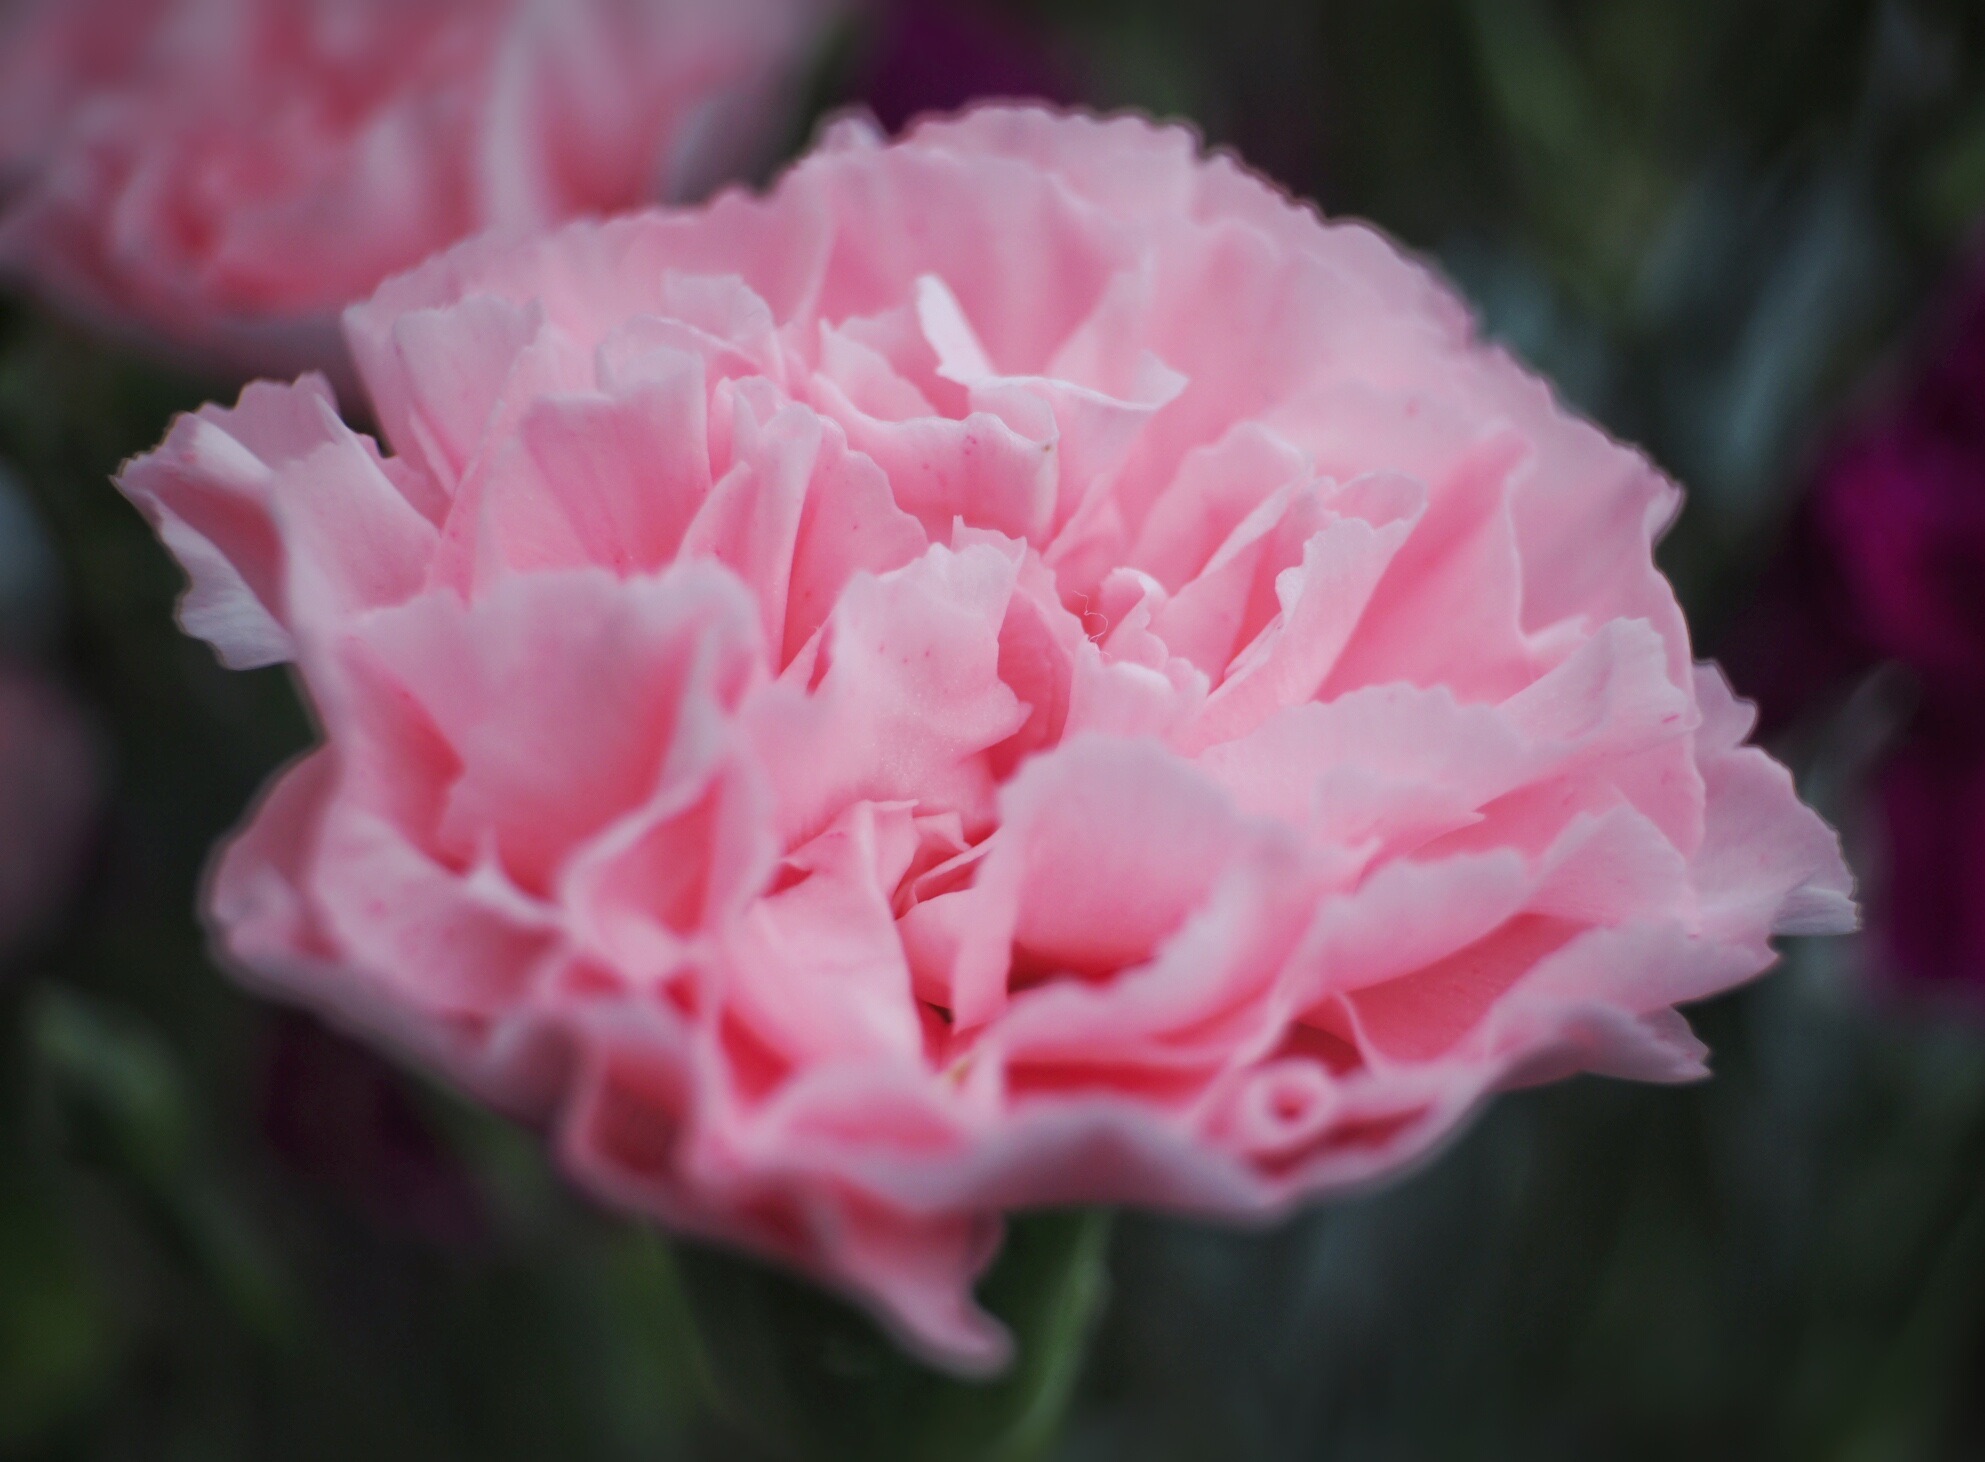
plant, flower, petal, rose, pink, flora, carnation, peony, floribunda, dianthus, macro photography, flowering plant, garden roses, rose family, plant stem, land plant, rosa centifolia